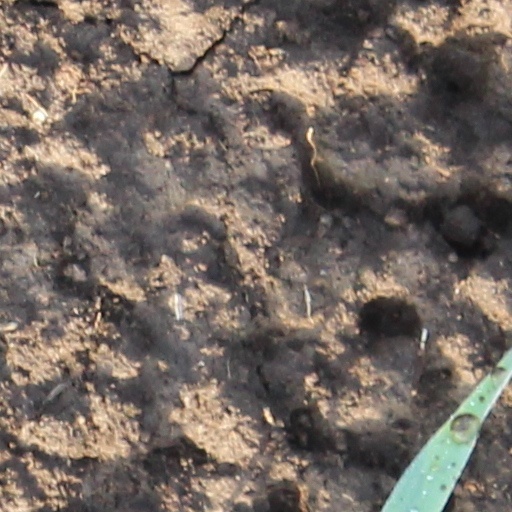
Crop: wheat